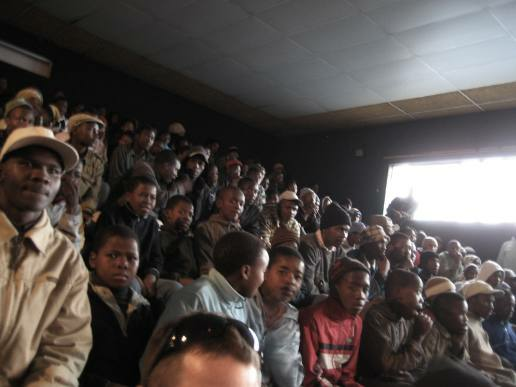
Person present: Yes